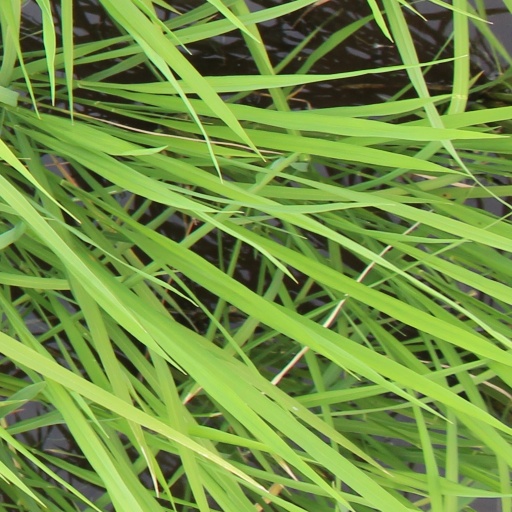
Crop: rice